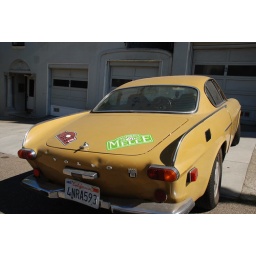
Taking the car out for a spin, note, paw prints in the dust of the rear window from one of the neighbor's cats